Klaus von Nichtssagend Gallery

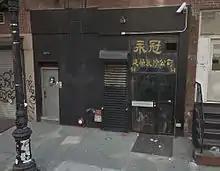
Klaus von Nichtssagend Gallery's 54 Ludlow Street space

Klaus von Nichtssagend Gallery is a contemporary art gallery at 87 Franklin Street in the Tribeca neighborhood of New York City.